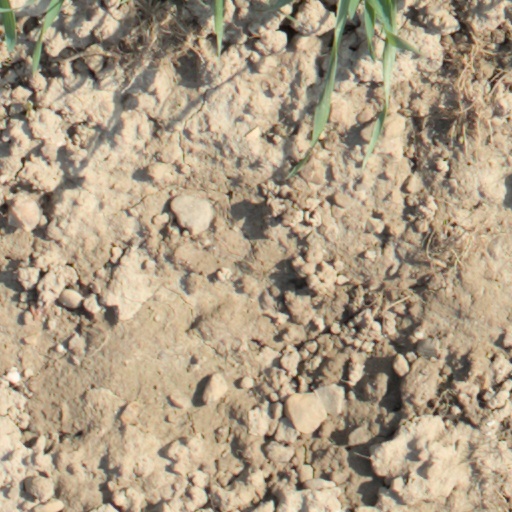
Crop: wheat